Teatro Verdi (Sassari)

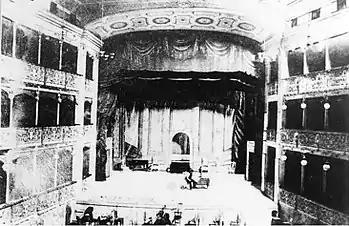
Teatro Verdi in Sassari, 1895

The Teatro Verdi is a theater and opera house in Sassari, Italy named after composer Giuseppe Verdi. Constructed in 1883-1884, the theater was inaugurated with composer 's opera "Riccardo III" on 8 December 1884. The original theater was destroyed by a fire in 1923. It was rebuilt three years later in its present form and went under a massive restoration in 1984. The theater remains an important cultural center for the arts in Sassari, hosting performances of concerts, plays, musicals, and operas.